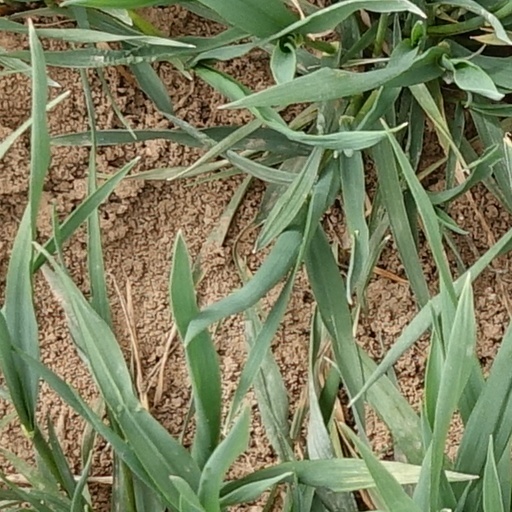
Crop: wheat